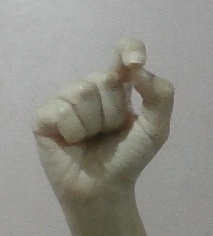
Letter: fa